Hydrometer

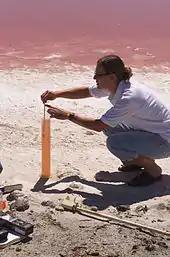
A NASA worker using a hydrometer to measure the brine density of a salt evaporation pond

Modern hydrometers usually measure specific gravity but different scales were (and sometimes still are) used in certain industries. Examples include: